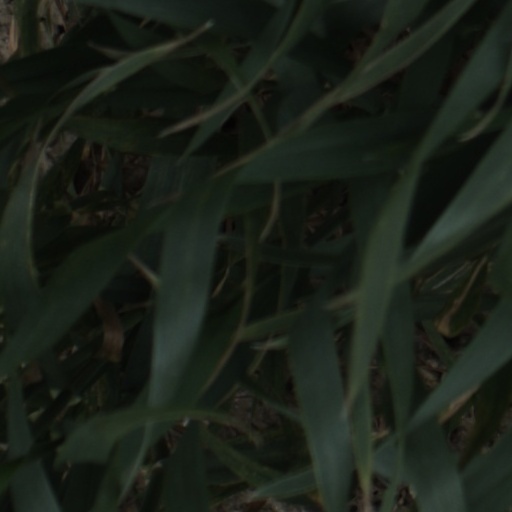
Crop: wheat